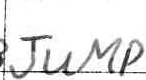
Label: jump